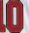
Number: 0